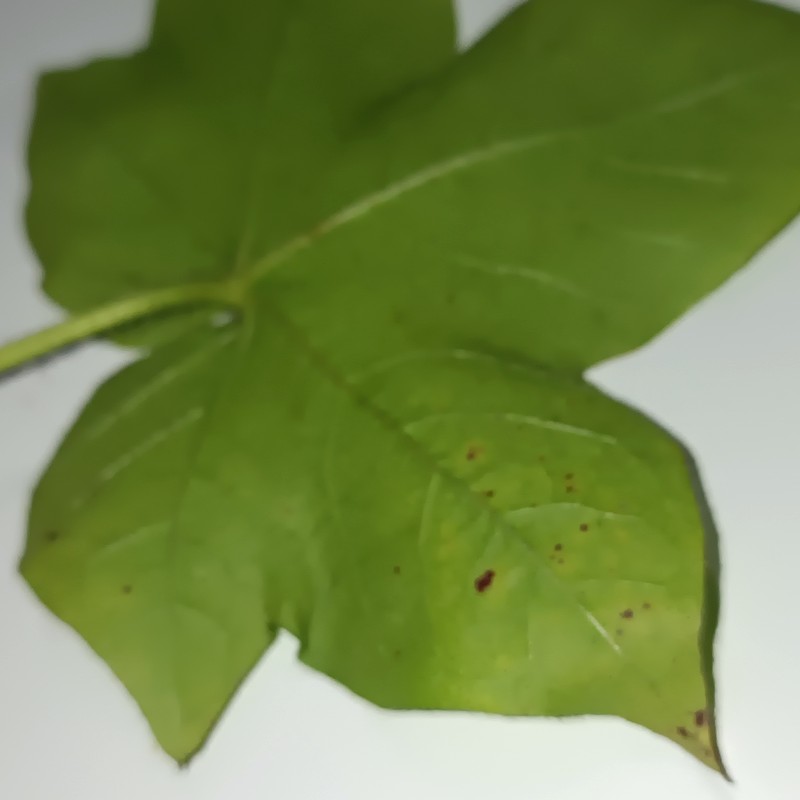
Label: Bacterial Blight